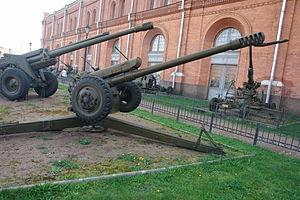
L’armée de terre ukrainienne est la branche terrestre des forces armées ukrainiennes. Elle a été formé à partir des forces terrestres soviétique à la chute de l'Union soviétique.